VMFA-211

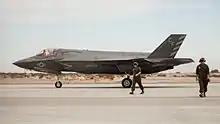
A VMFA-211 F-35B in June 2016.

The Avengers conducted their last AV-8B Harrier flight on 6 May 2016 and received their first two F-35B Lightning IIs on 9 May. On 30 June 2016, VMA-211 was redesignated as VMFA-211, becoming the second fleet squadron in the Marine Corps to operate the F-35B Lightning II as their primary aircraft.